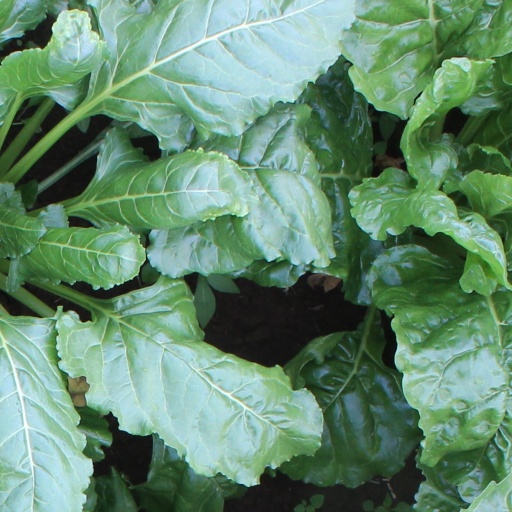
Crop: sugar beet